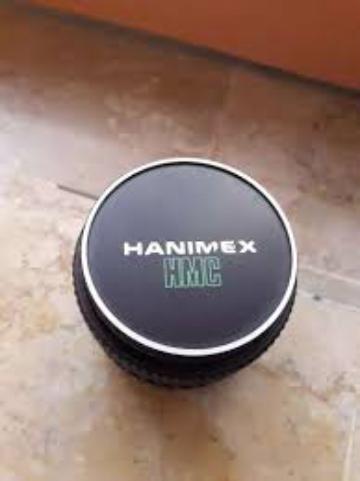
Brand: Hanimex
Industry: Electronic